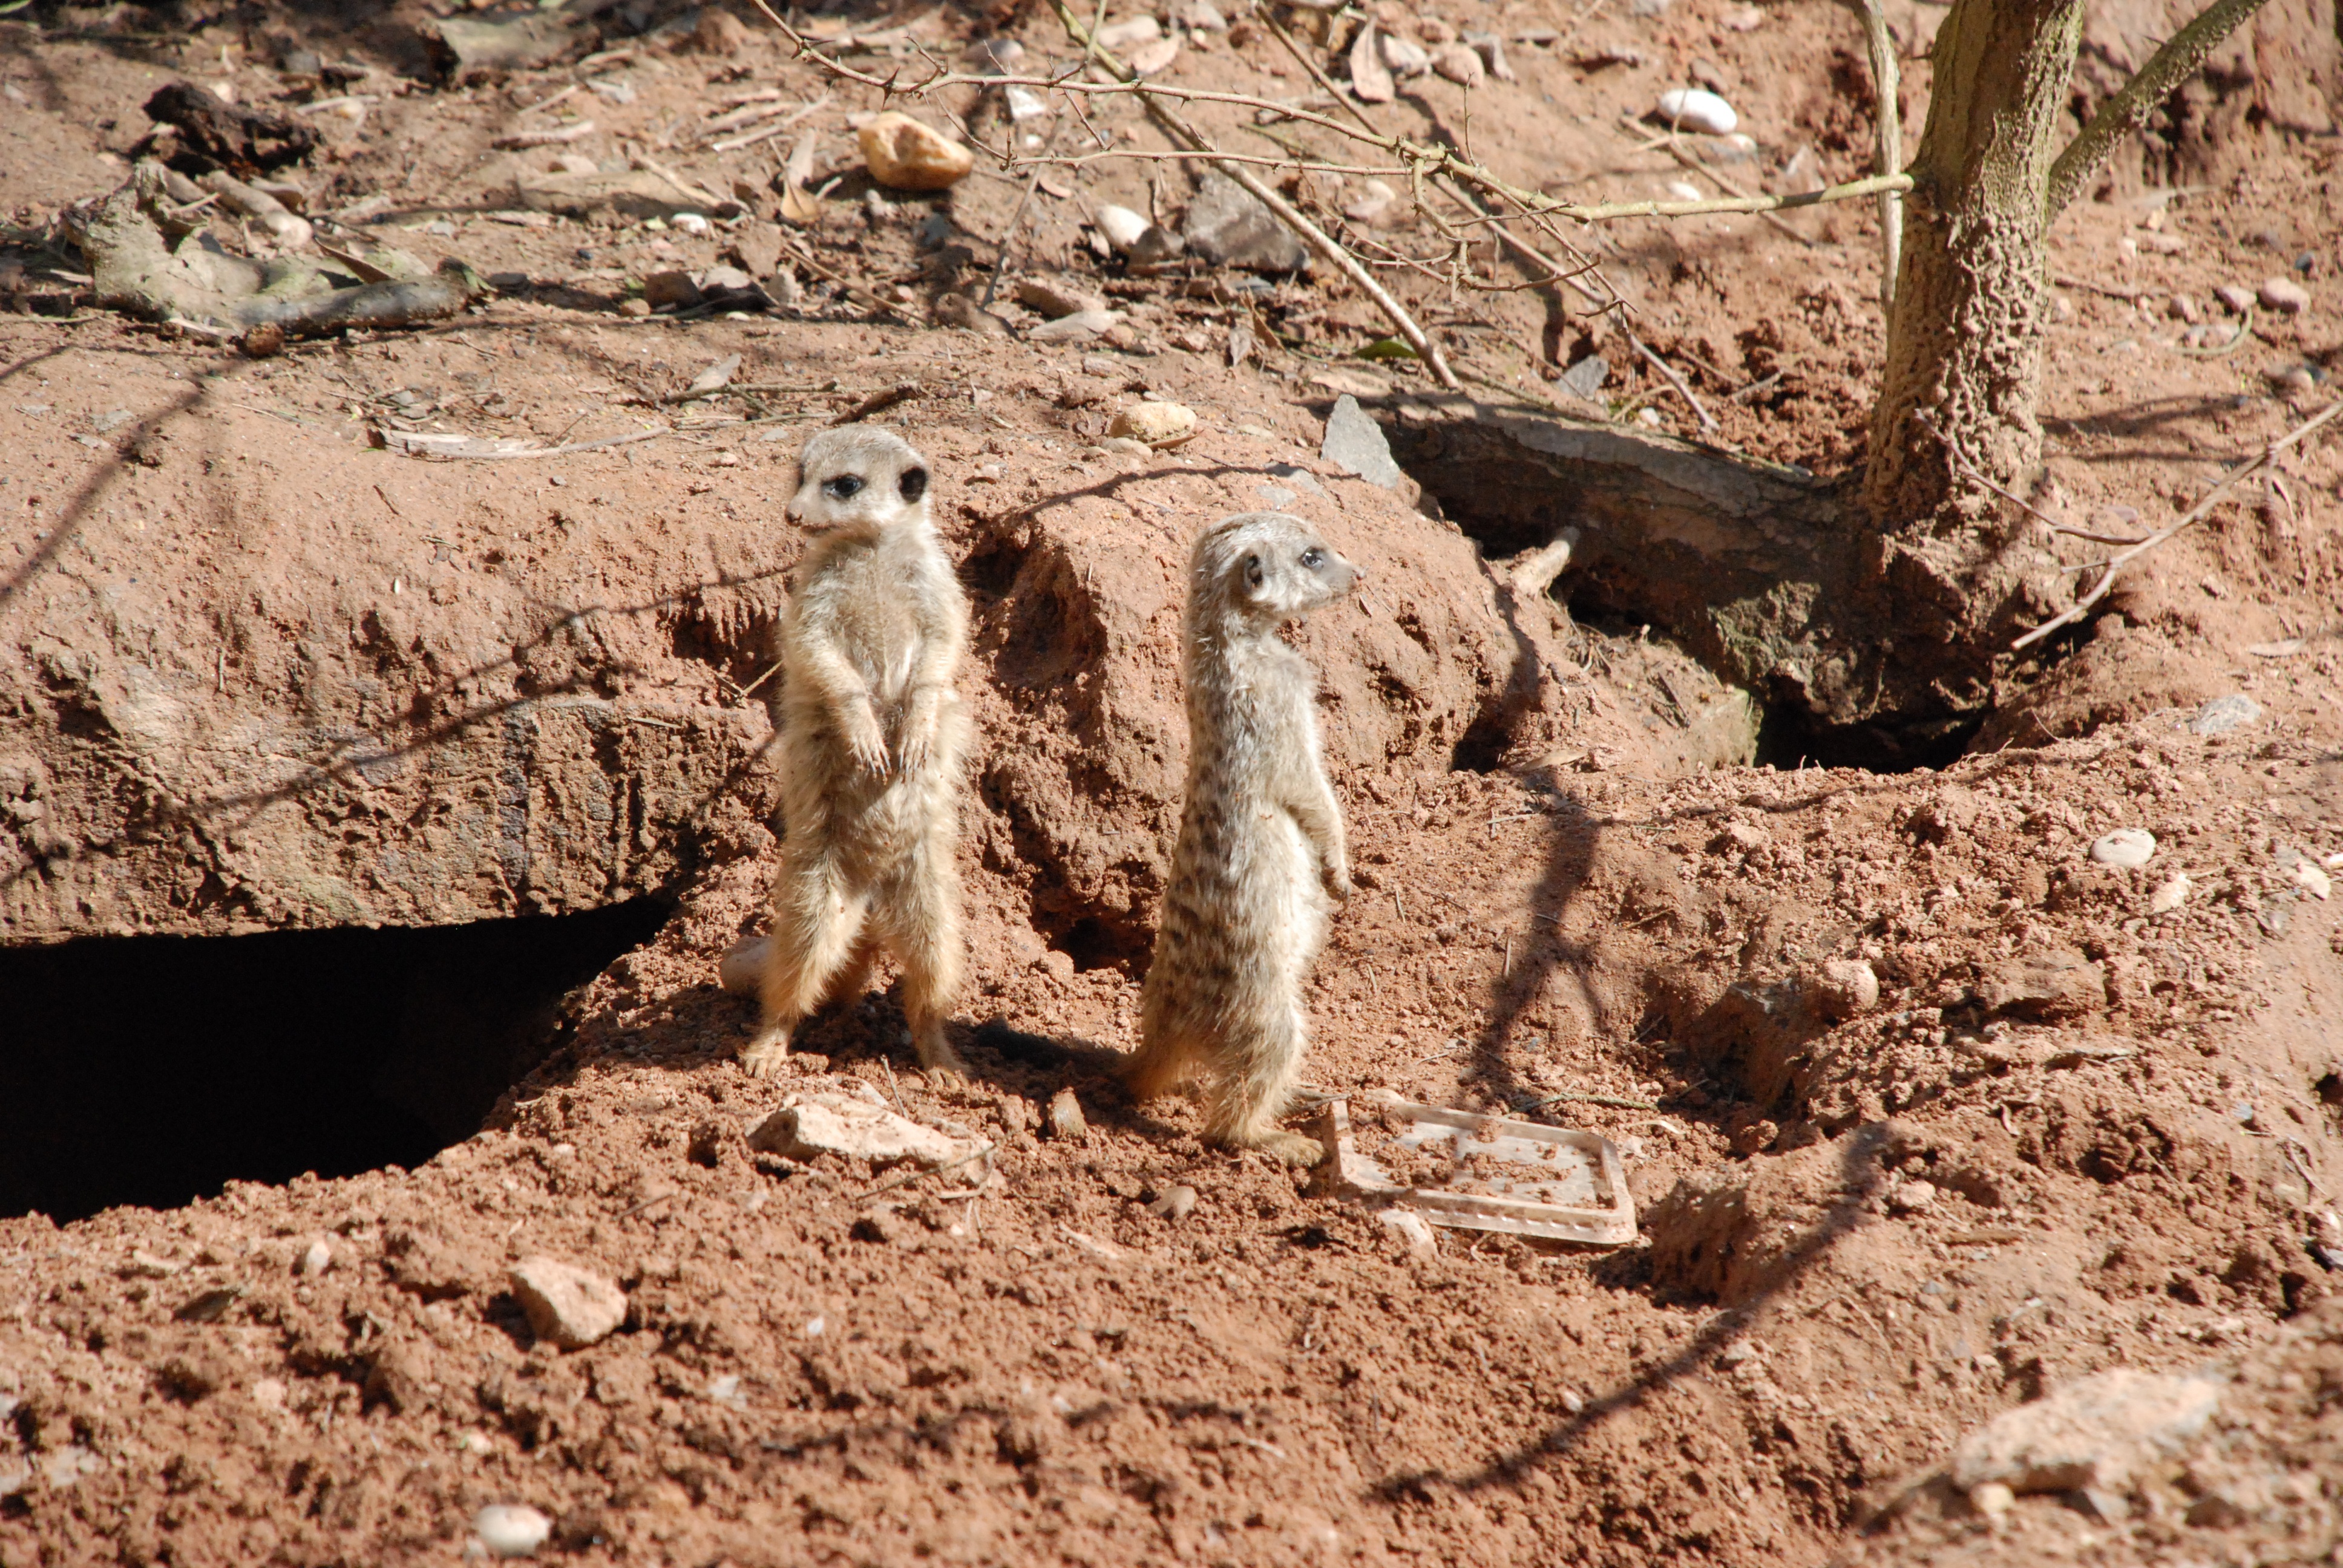
nature, sand, desert, animal, wildlife, zoo, insect, soil, lonely, fauna, sit, meerkat, curious, mongoose, tiergarten